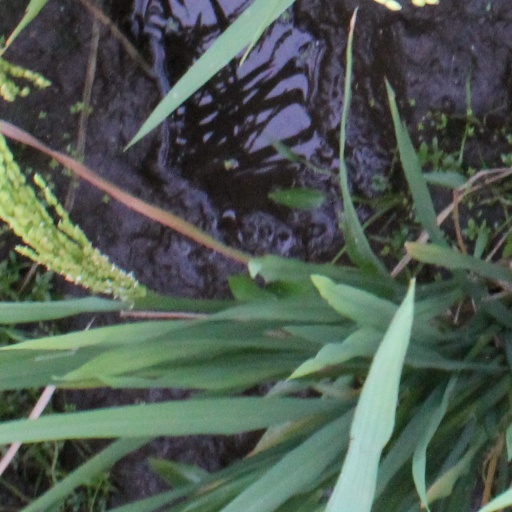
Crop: rice